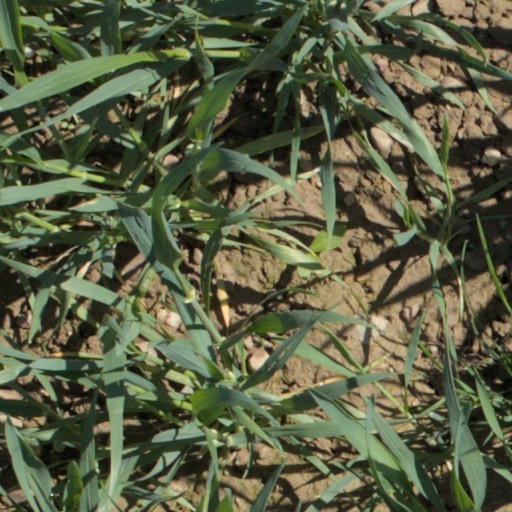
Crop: wheat